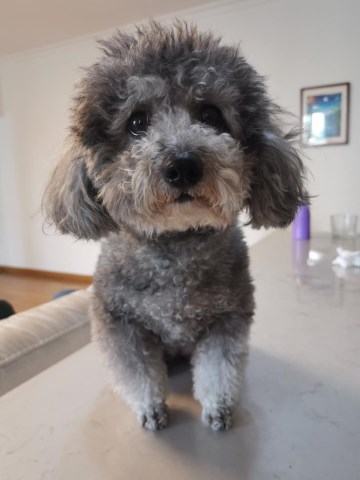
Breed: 2925-n000114-toy_poodle